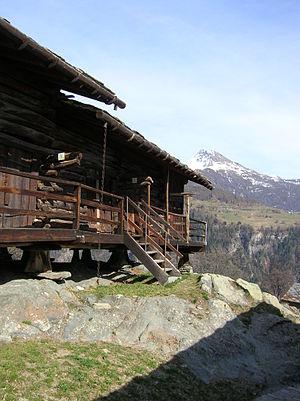
Le raccard, regard ou rascard est un grenier indépendant surélevé bâti en pièce sur pièce et comprenant une aire centrale, des gerbiers latéraux et des pièces à grain.
Torgnon est une commune italienne alpine de la région Vallée d'Aoste, située dans le bas Valtournenche.